Pennsylvania Station (1910–1963)

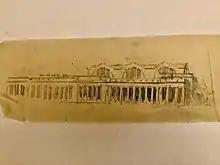

The exterior of Penn Station was marked by colonnades of Roman unfluted columns based on the Classical Greek-style Doric order. These columns, in turn, were modeled after landmarks such as the Acropolis of Athens. The rest of the facade was modeled on St. Peter's Square in Vatican City, as well as the Bank of England headquarters. The colonnades embodied the sophisticated integration of multiple functions and the circulation of people and goods. The colonnades had a strong horizontal orientation, interrupted only by the lunette windows and the roof of the waiting room. The ornamentation was intentionally simple, with emphasis being placed on the "unity and simplicity" of different parts of the design. The roof was made of Monel alloy, an Inco product.